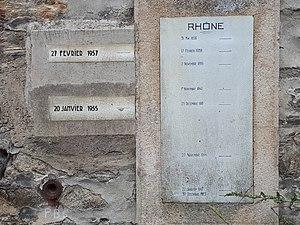
Niveaux des crues marqués sur l'ancienne tour du bac à traille de Grigny
Grigny est une commune française de la métropole de Lyon, en région Auvergne-Rhône-Alpes. Les habitants de Grigny, appelés Grignerots ou Grignerotes, représentent 9 662 personnes au 1ᵉʳ janvier 2014, sur un territoire de 575 hectares constitué de 42 % d'espaces verts.